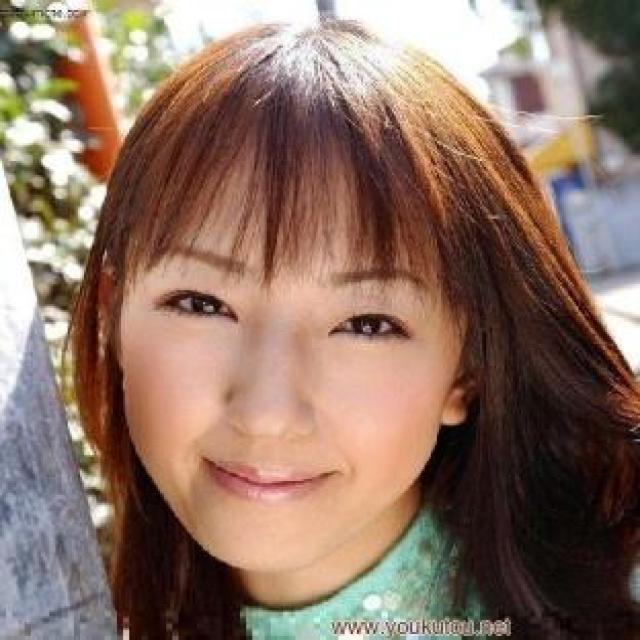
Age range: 21-44